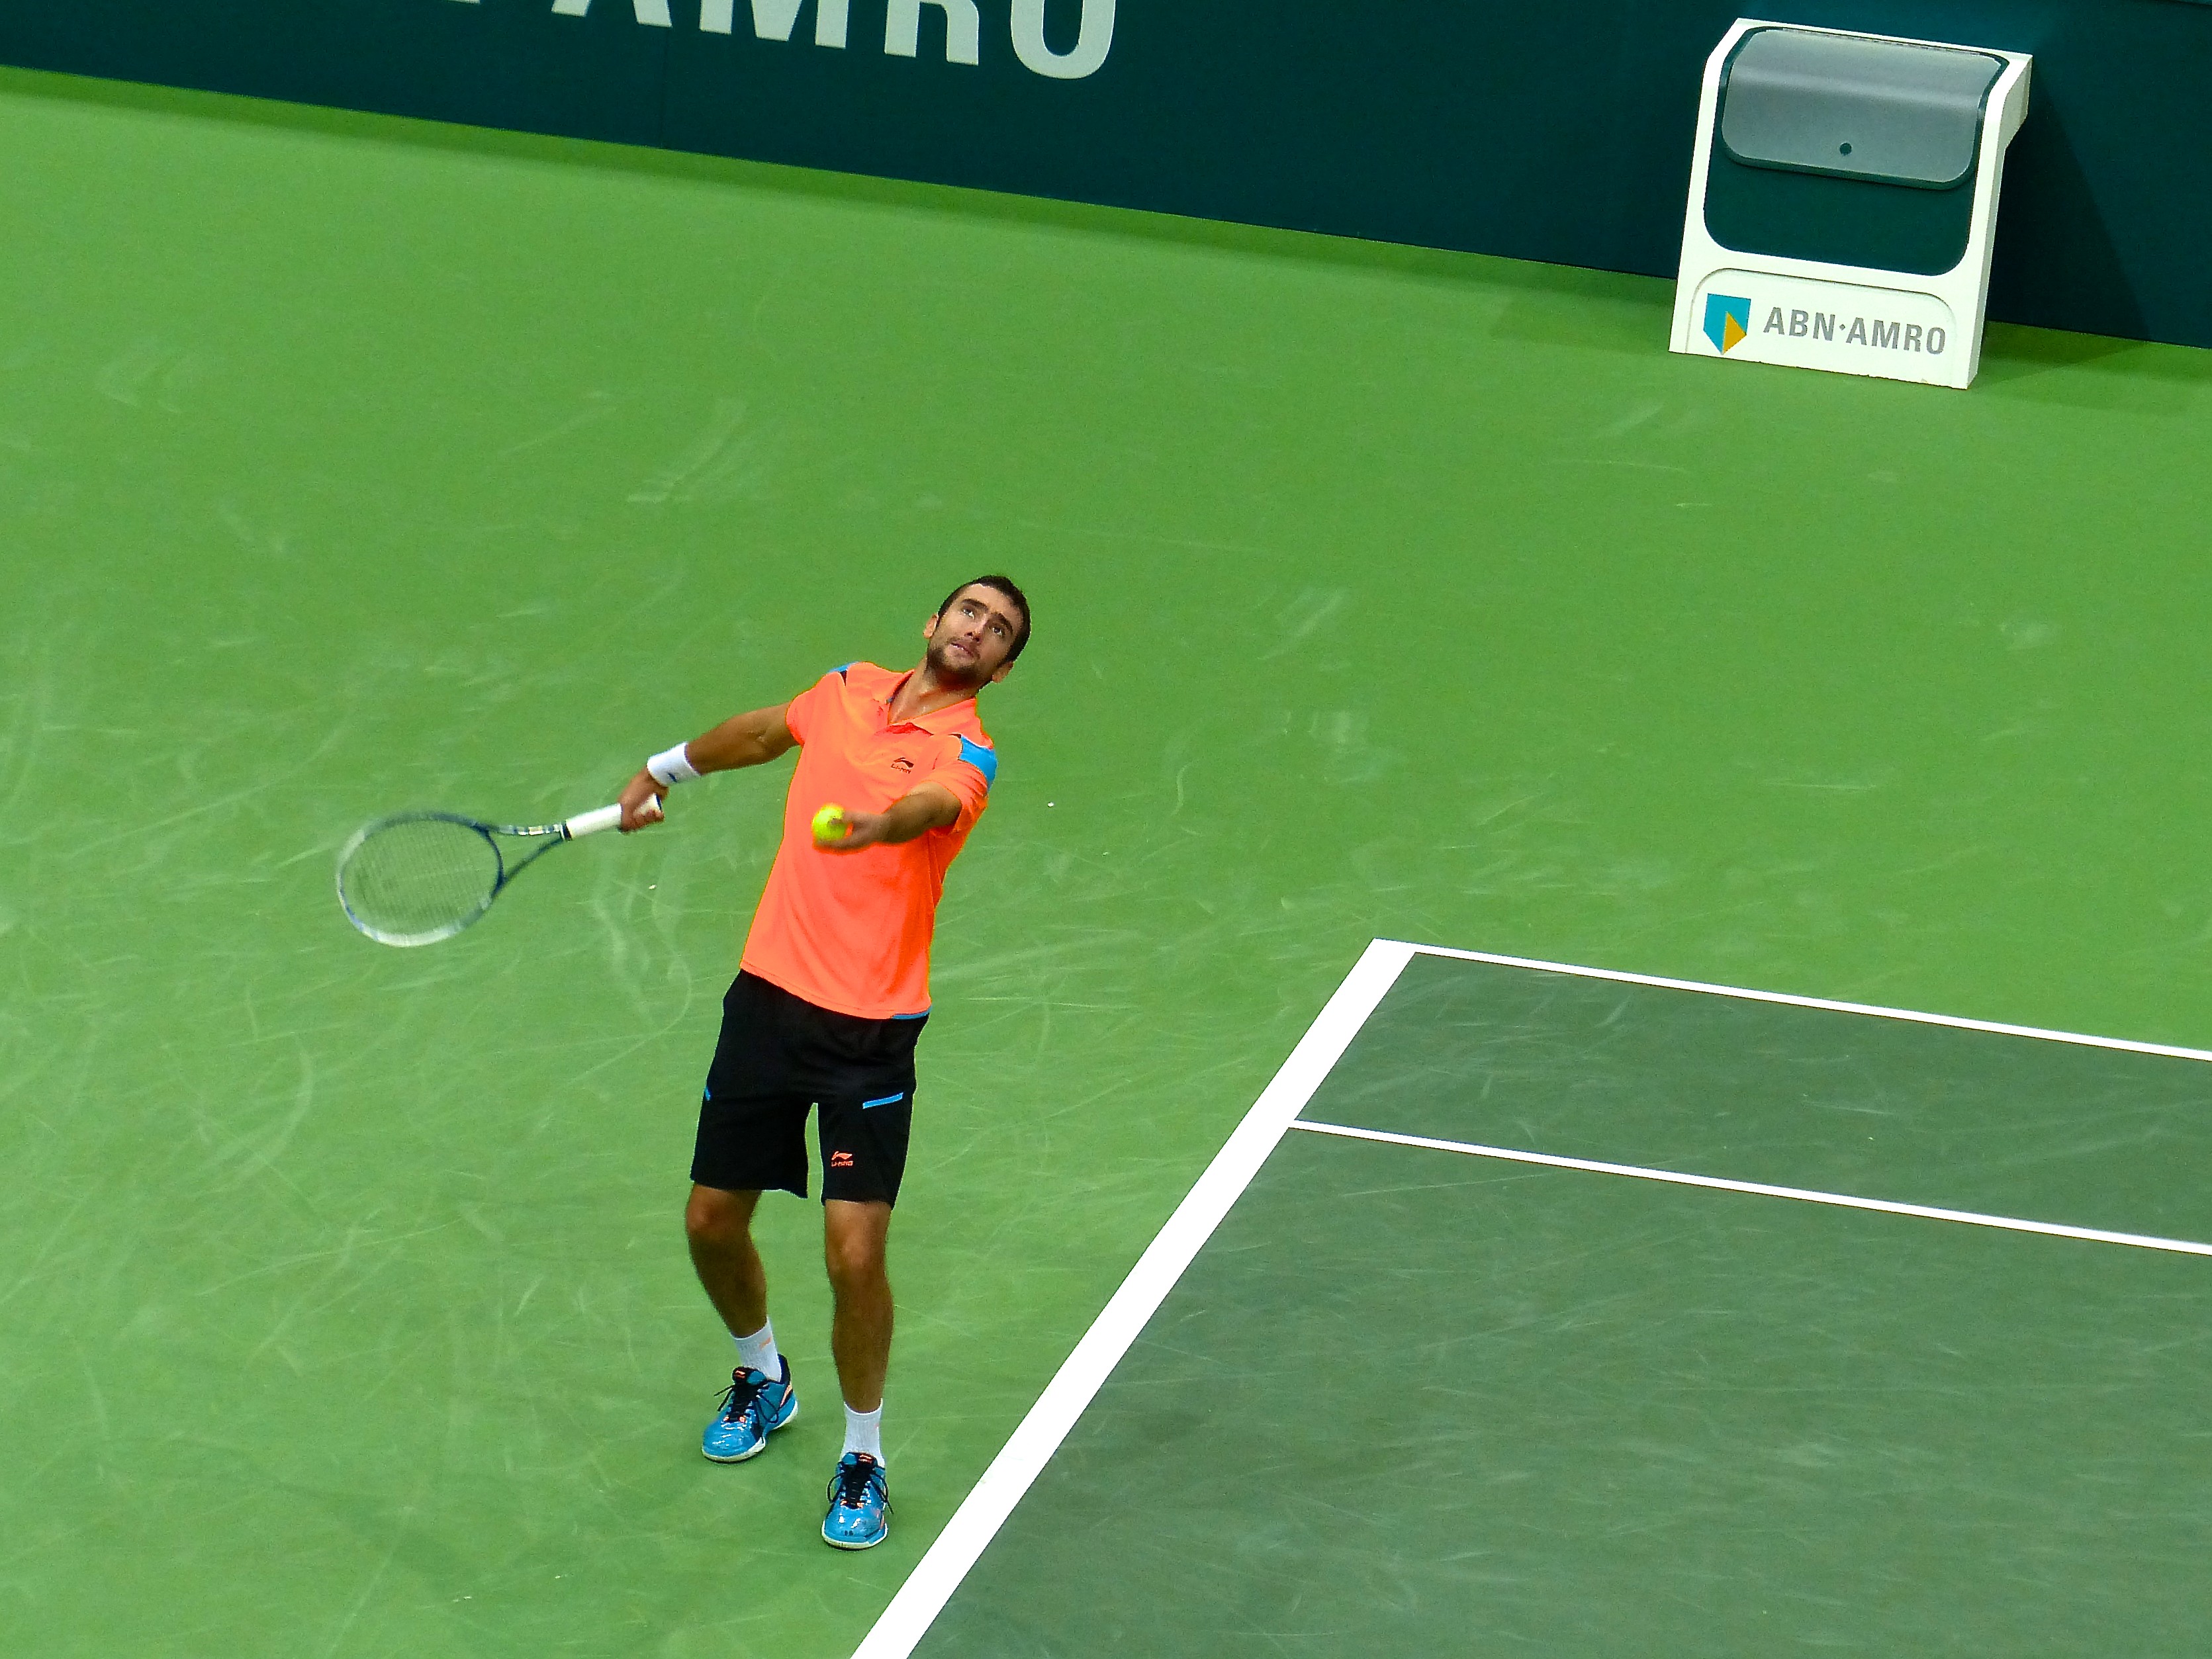
sport, player, competition, holland, netherlands, arena, rotterdam, tennis, sports, pro, atp, tournament, ahoy, serving, final, cilic, serve, ball game, tennis player, competition event, racquet sport